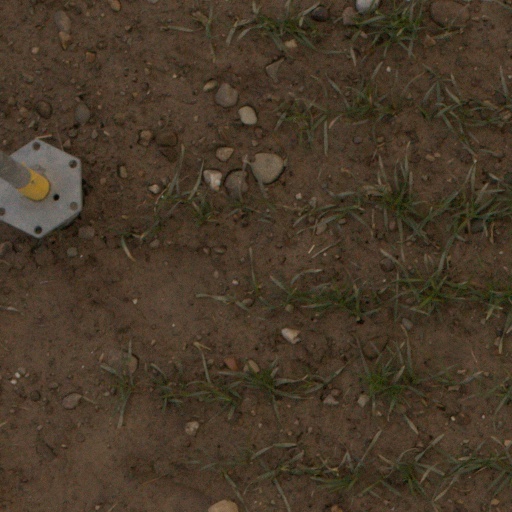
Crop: wheat